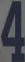
Number: 4